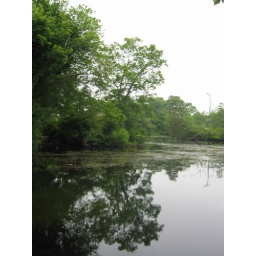
This is very similiar to the previous picture but I really like the reflection of the tree in the water that day.